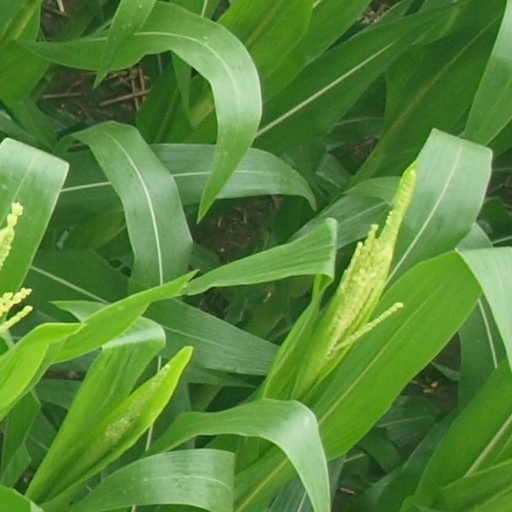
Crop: maize; corn